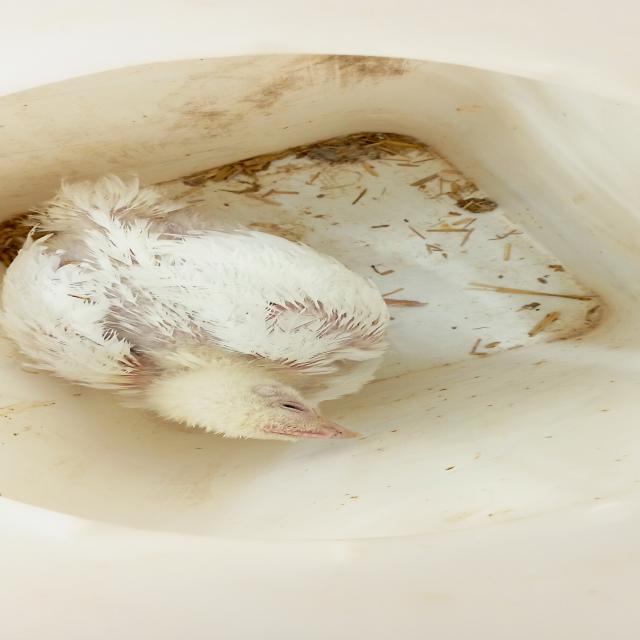
Weight: 1009 g